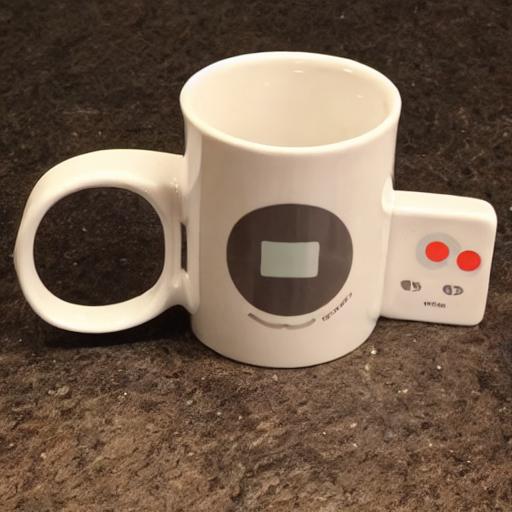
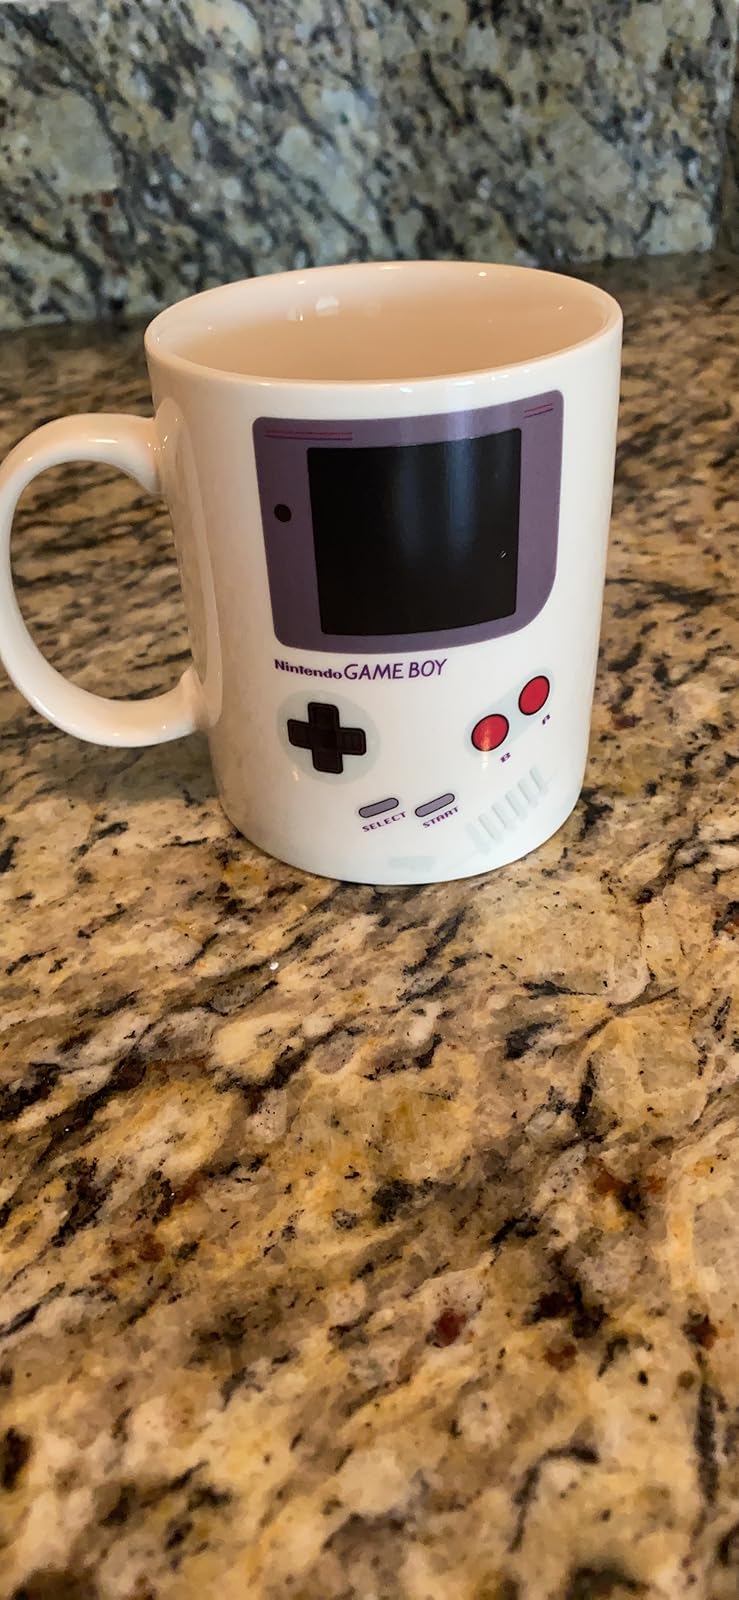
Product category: items_mug
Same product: no